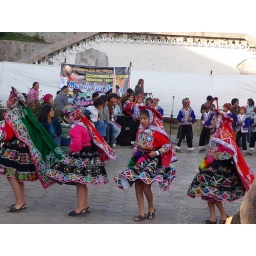
Cuzco : Peru - Children dancing in the street in traditional dress